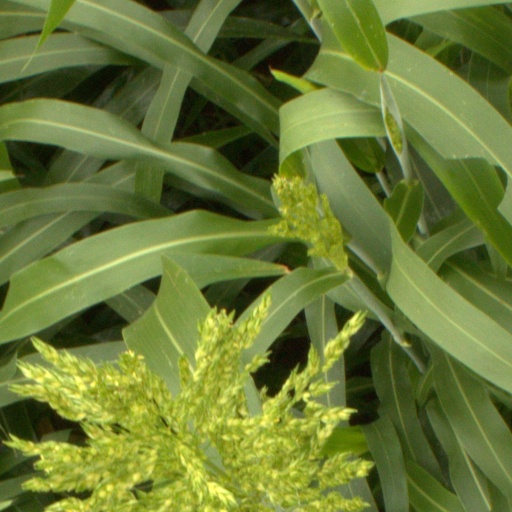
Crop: sorghum